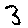
Label: 3